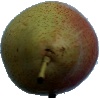
Label: images